Nassau, Rhineland-Palatinate

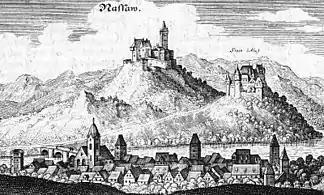
Nassau in Matthäus Merian's "Topographia Hassiae", in 1655. The city with the two castles Nassau Castle and Stein Castle (de: "", now only a ruin) on the other side of the Lahn.

Nassau suffered heavily from bombings by American B-26 Marauders during World War II, all three hospitals and almost all of the inner city were completely destroyed.